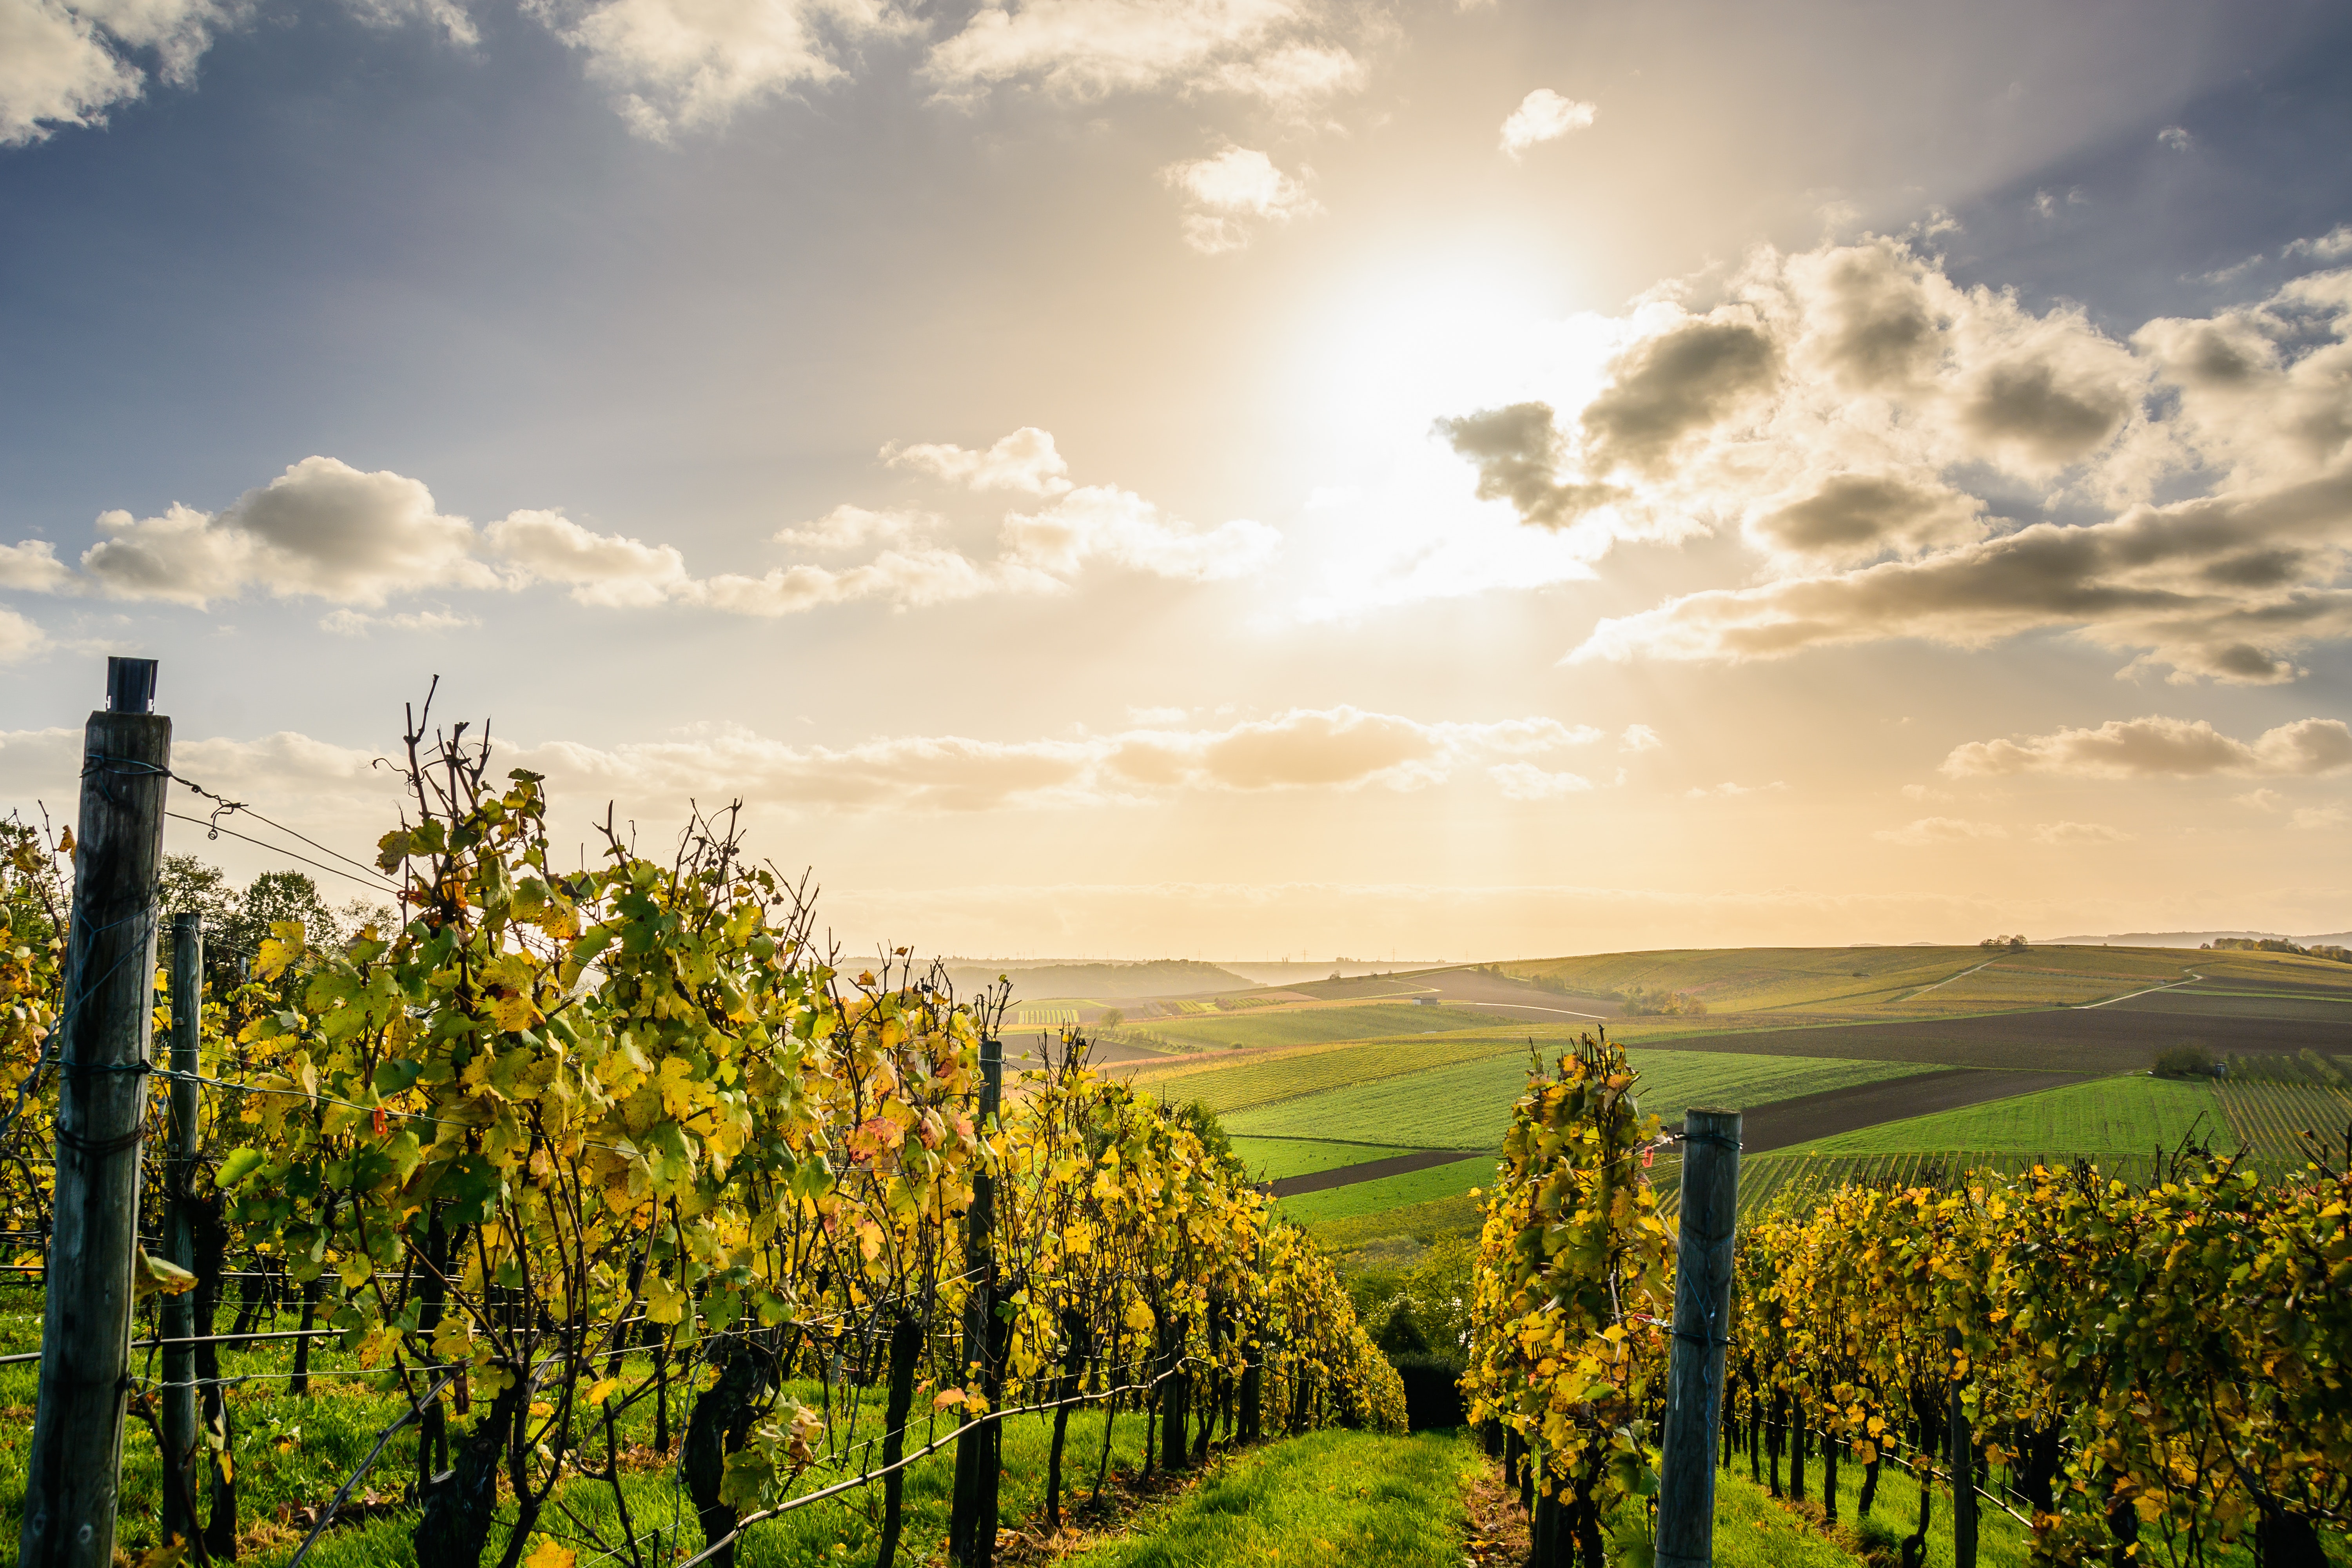
sky, nature, cloud, field, agriculture, morning, grassland, rural area, tree, crop, leaf, sunlight, meadow, grass, prairie, landscape, vineyard, evening, hill, plain, farm, canola, mustard plant, meteorological phenomenon, wildflower, rapeseed, spring, horizon, plantation